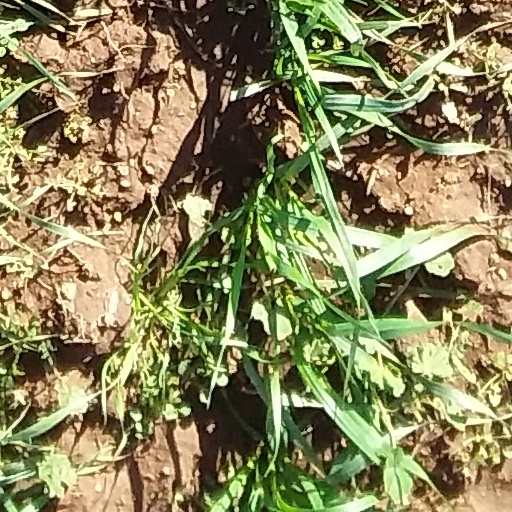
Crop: wheat